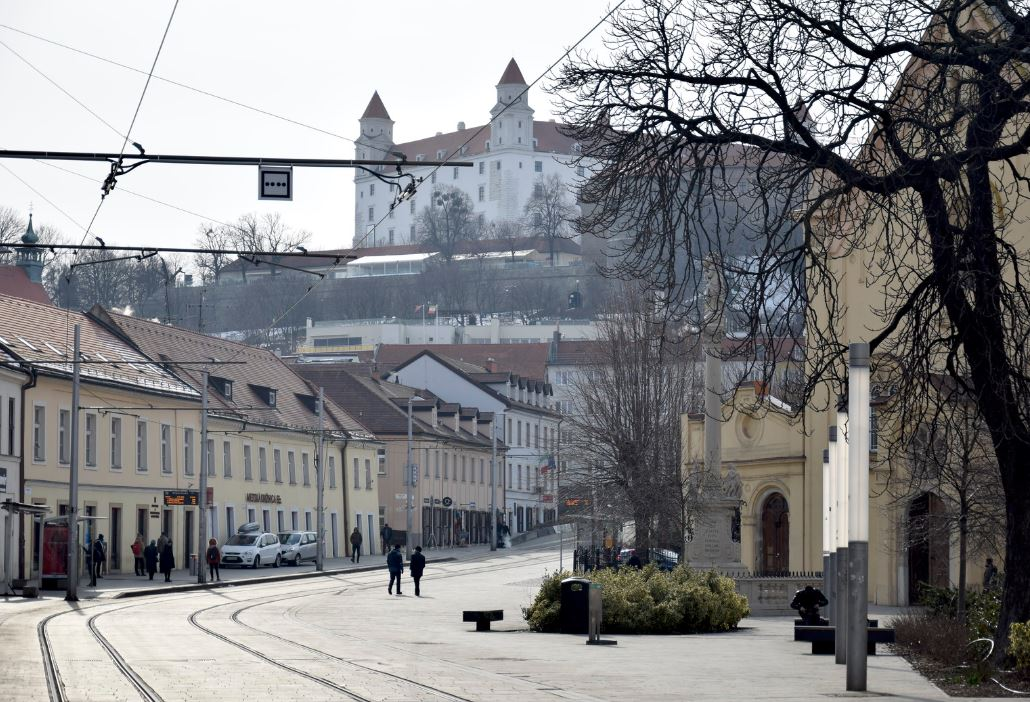
Fire: no
Smoke: no